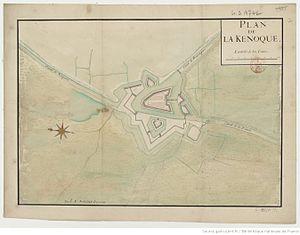
cartes réalisées par Naudin sur Gallica.
Le Fort de la Knoque était un ouvrage fortifié de la West-Flandre, au confluent de l'Yser et de l'Ieperlee. Ce fort a joué un rôle stratégique pendant les périodes espagnole et autrichienne des Pays-Bas méridionaux.
La famille Naudin regroupe, à la fin du XVIIᵉ et dans la première moitié du XVIIIᵉ siècle, quatre ingénieurs géographes, attachés au ministère de la Guerre du royaume de France. Leur atelier est installé à Versailles.